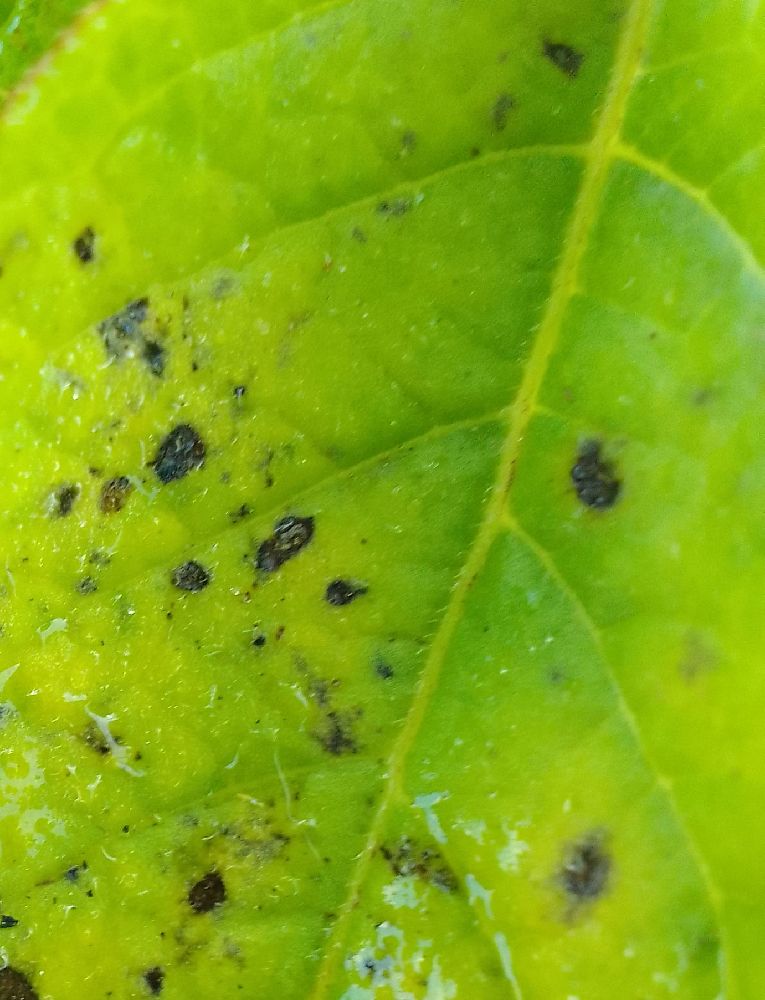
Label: Early blight